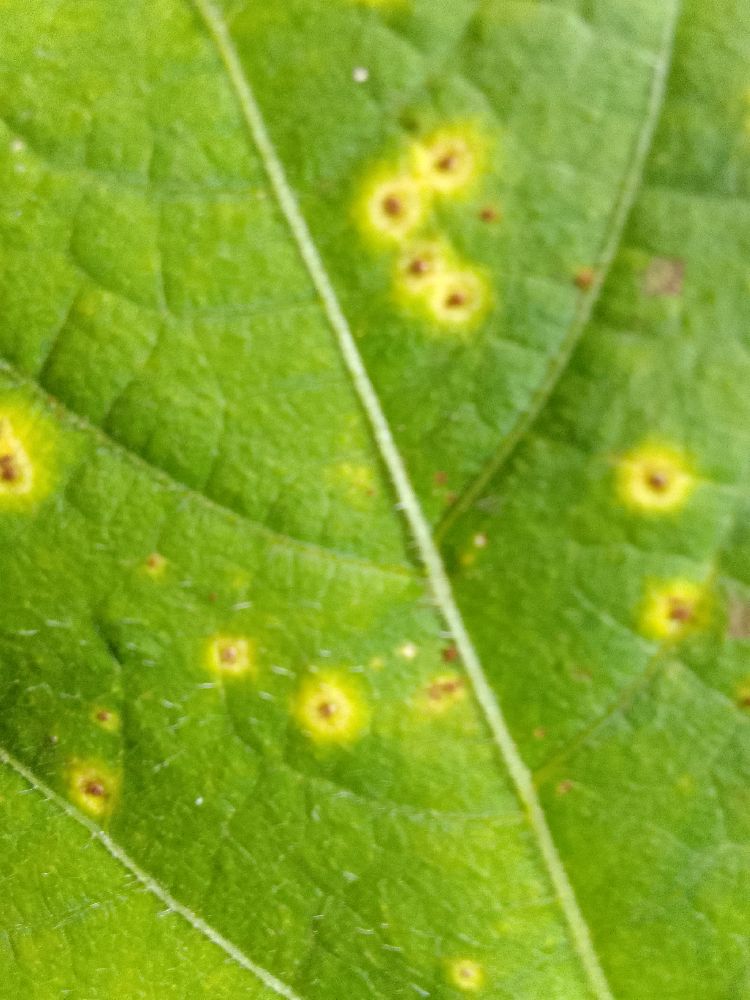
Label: rust